Nikolaj Plads 23

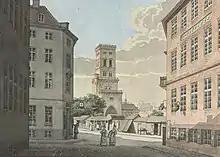
The building seen to the left on a painting by H.G.F. Holm, 1834.

At the time of the 1801 census, the property was home to a total of 36 people distributed among seven households. Pierre Lebouchiere, a language tutor, resided in the building with his wife Biene Neshie, their one-year-old son Carl Lebouchiere, the wife's 11-year-old daughter Jeannette Neshie, their maid Catrine Jørgensen, lodger Henning von Qvalen (1777–1853) and Qvalen's servant Johan Techel. Rudolph Ratenborg, a commissioner, resided in the building with his wife Kirstine Michelsen, a lodger, a servant and a maid. Hans Søemodt, a tailor, resided in the building with his wife Lycke Lange and a lodger. Carl Schinkel, a shoemaker, resided in the building with his wife Jacobine Zitsøe, their two-year-old daughter Anna Schinkel, three employees in Schinkel's shoemaker's workshop and one lodger. Christen Christensen, a gravedigger, probably associated with the adjacent cemetery, resided in the building with his wife Ingeborre Bendixen. Jens Munck, an innkeeper, resided in the building with his wife Kirstine Pedersdatter, their three children (aged two to ten) and a lodger. The last household consisted of workman Peder Olsen, his wife Ellen Larsdatter, their two children (aged two and four) and one lodger.